Maodo Lô

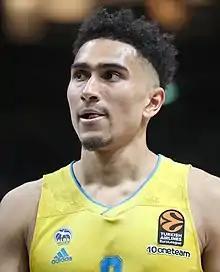
Lô with Alba Berlin in 2022

Maodo Lô (born 31 December 1992) is a German professional basketball player for Žalgiris Kaunas of the Lithuanian Basketball League (LKL) and the EuroLeague. He played college basketball for Columbia University in New York City, where he was nicknamed The Chairman.